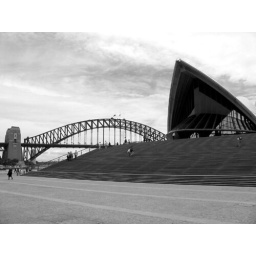
sydney harbour bridge and opera house in black and white